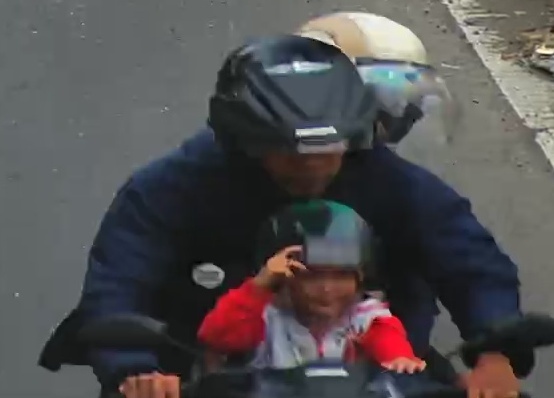
person-with-helmet: 3
person-without-helmet: 0